Elisabeth Christine of Brunswick-Wolfenbüttel

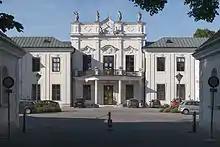
Schloss Hetzendorf

Though her health was devastated by the different prescriptions as how to make her conceive another son, Charles VI apparently did care for her: he continued to refer to her by her pet name White Liz, expressed sincere concern in his diary about her health and left her an independent income in his will. Charles had a mistress before the marriage, as well as several male lovers, notable among them Count Althann.